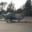
Label: airplane